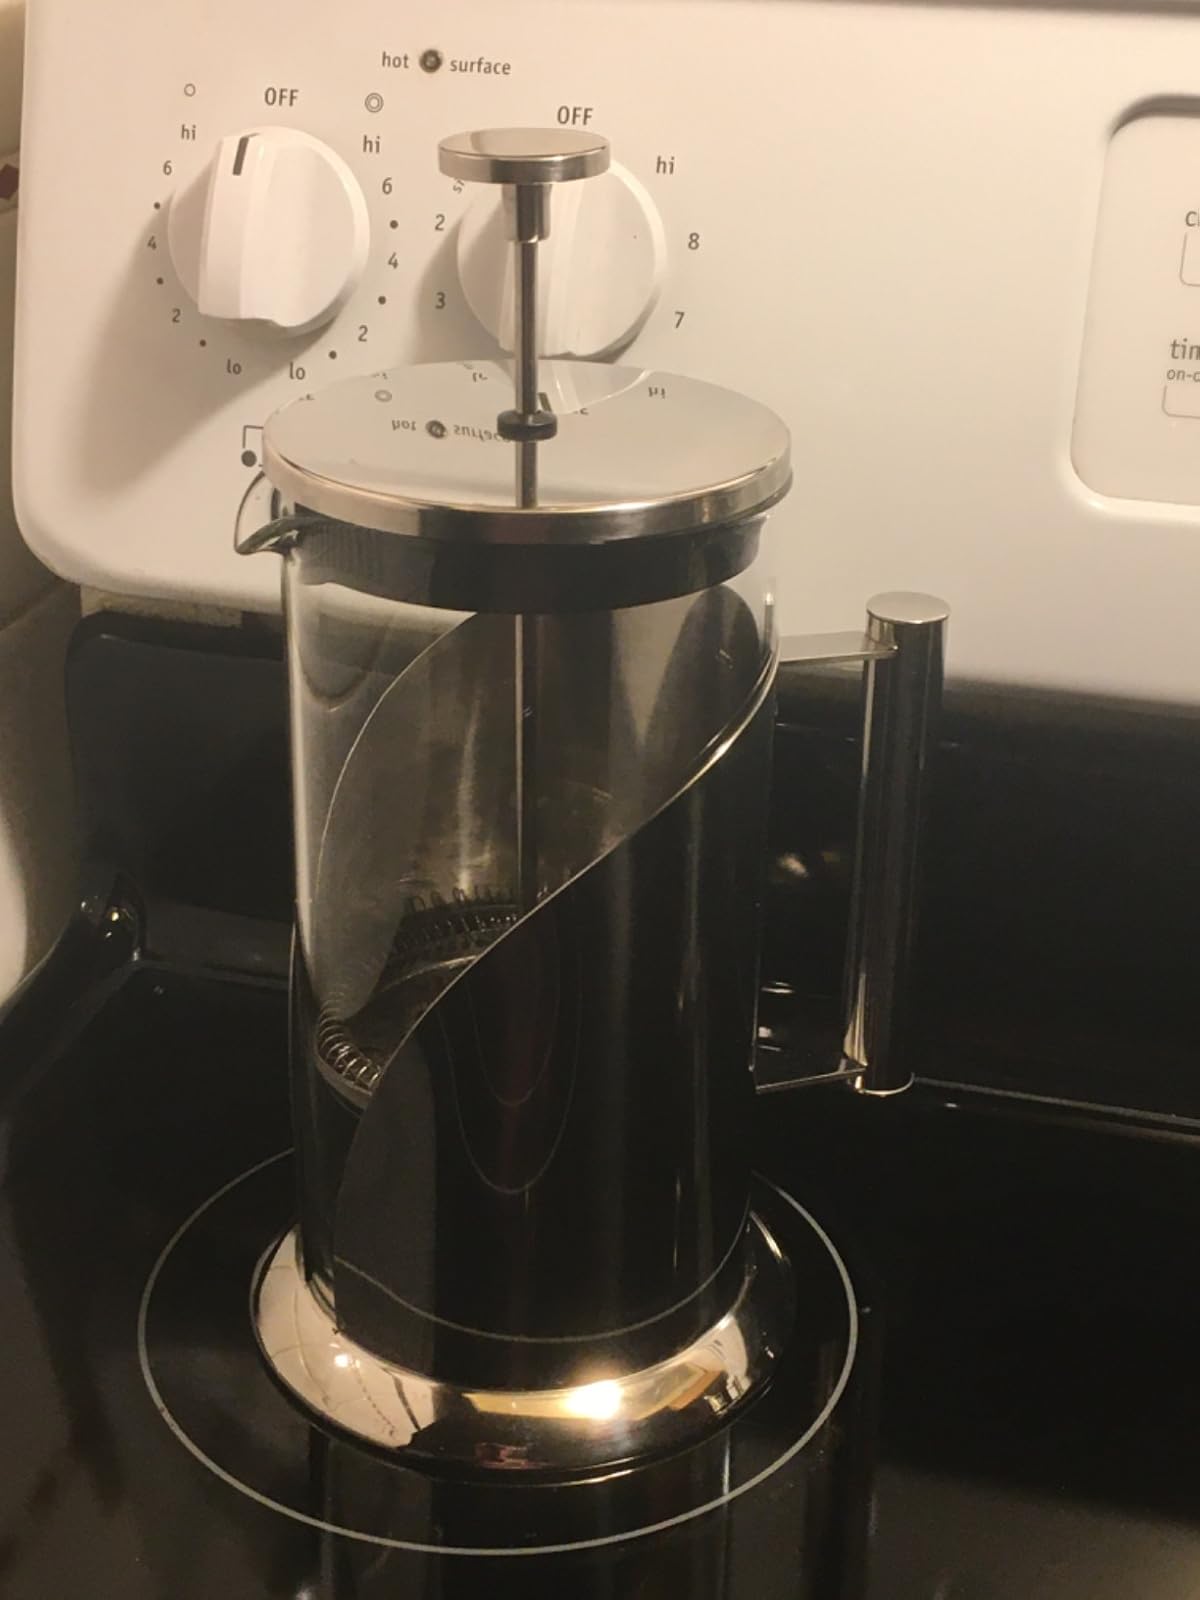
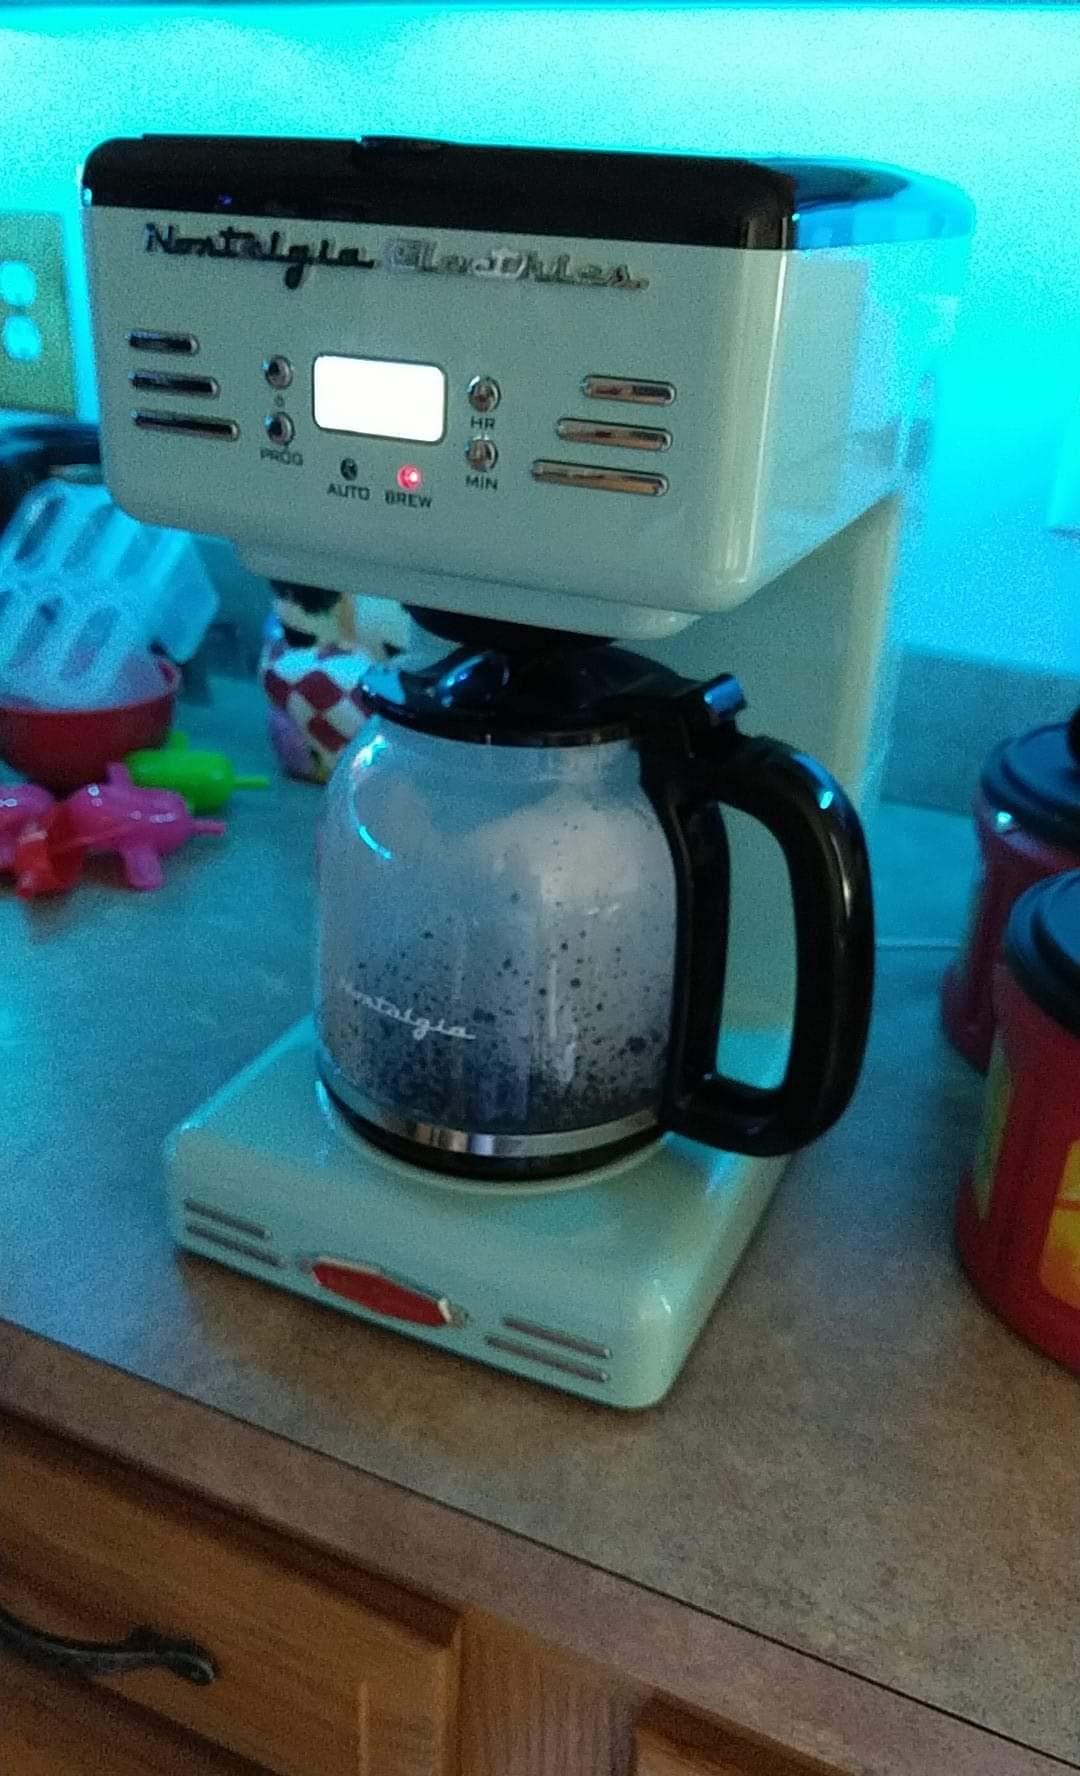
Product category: items_tea
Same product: no